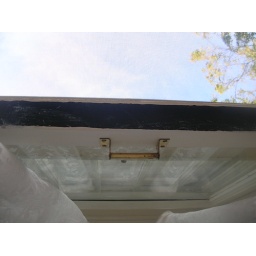
laying in bed looking out the window overhead